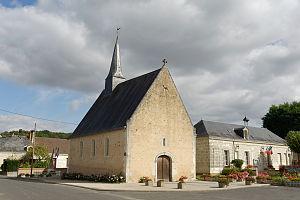
Église Notre-Dame de Tréhet This building is inscrit au titre des Monuments Historiques. It is indexed in the Base Mérimée, a database of architectural heritage maintained by the French Ministry of Culture,
Tréhet est une ancienne commune française située dans le département de Loir-et-Cher, en région Centre-Val de Loire. Depuis le 1ᵉʳ janvier 2019, elle est commune déléguée de Vallée-de-Ronsard.
Cet article recense les monuments historiques de Loir-et-Cher, en France.